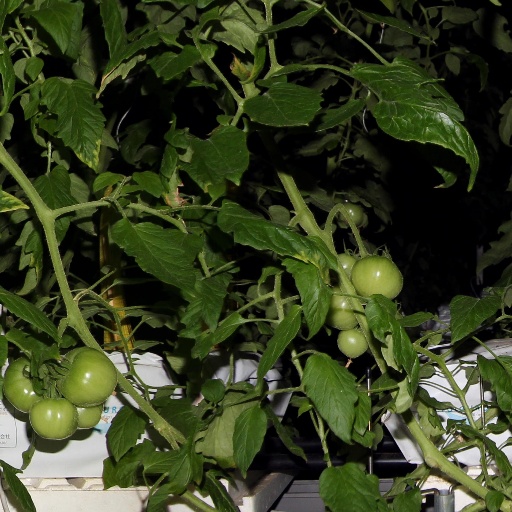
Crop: tomato